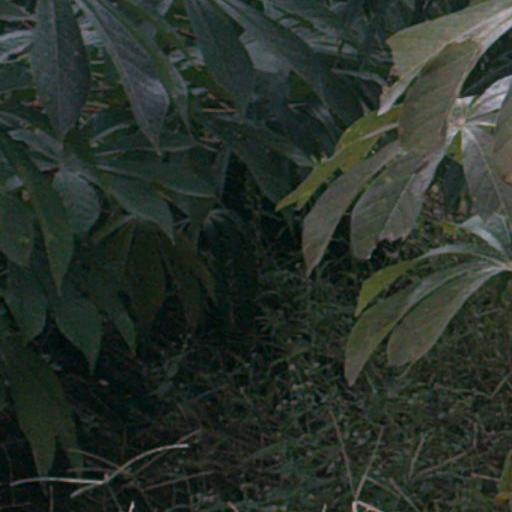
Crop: cassava